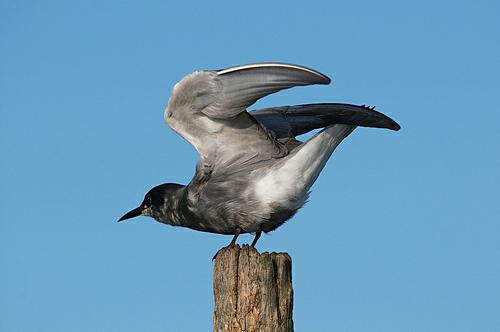
A photo of a black tern